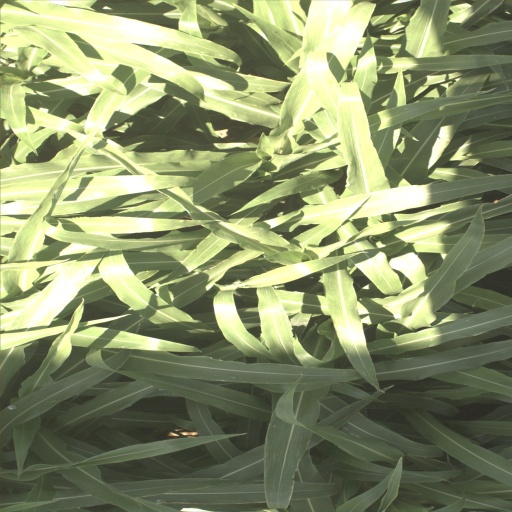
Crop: sorghum